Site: brandenburg
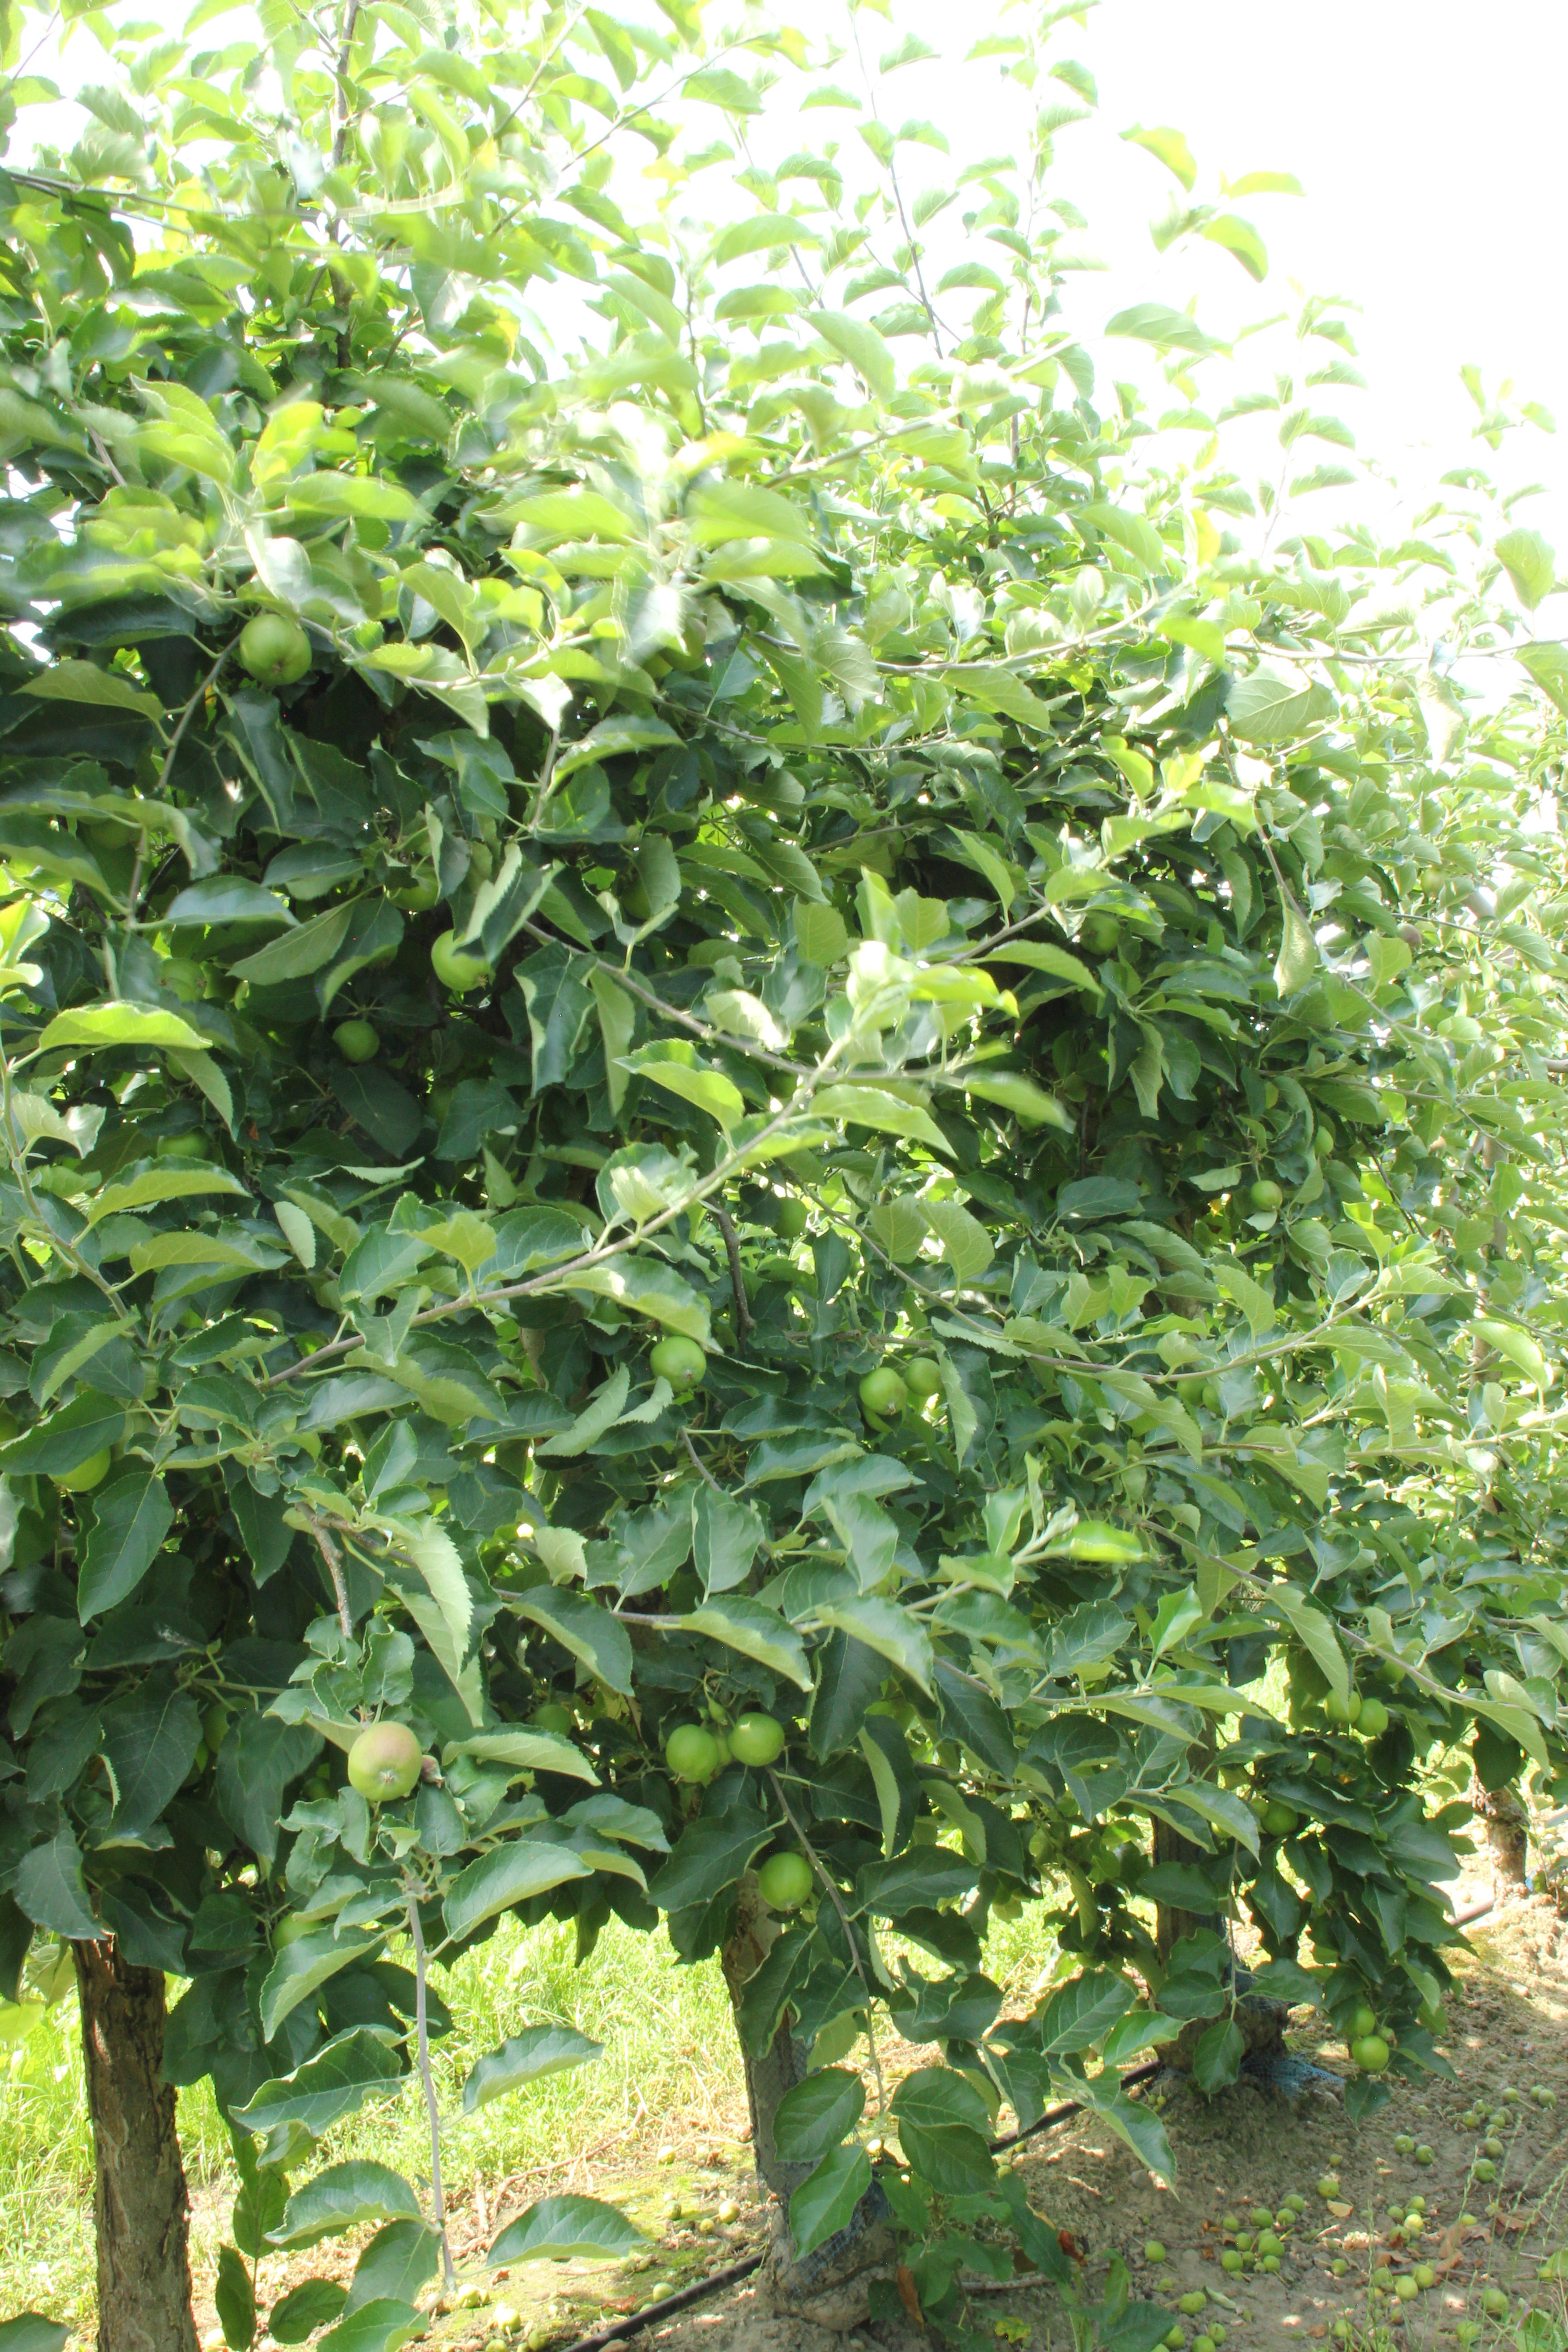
Growth stage (BBCH 74): Development of fruit